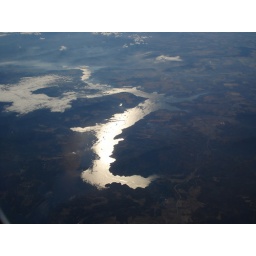
A river in East Washington, as viewed from a plane